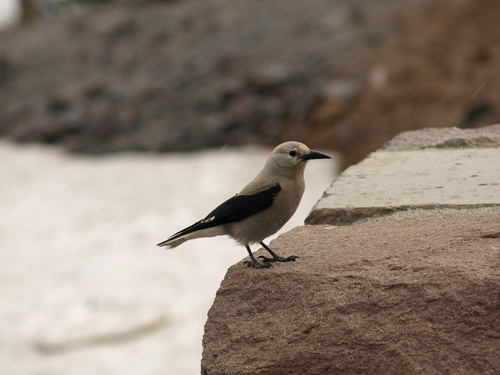
this bird is mostly white with black primaries and black bill.
the bird is grey with a black wing and thick black beak and round eye.
this colorful bird has a white belly and breast, black wings, the bill is short and pointed, and black tarsus and feet.
the multi colored bird has a small beak and short legs.
this grey bird has black wings and a long, sharp beak.
this bird has wings that are black and has a white belly
this bird has wings that are black and has a white belly
this bird is white with black and has a long, pointy beak.
this bird has a brown crown as well as a black tarsus
this bird is grey with black and has a long, pointy beak.
Species: Clark Nutcracker